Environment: real
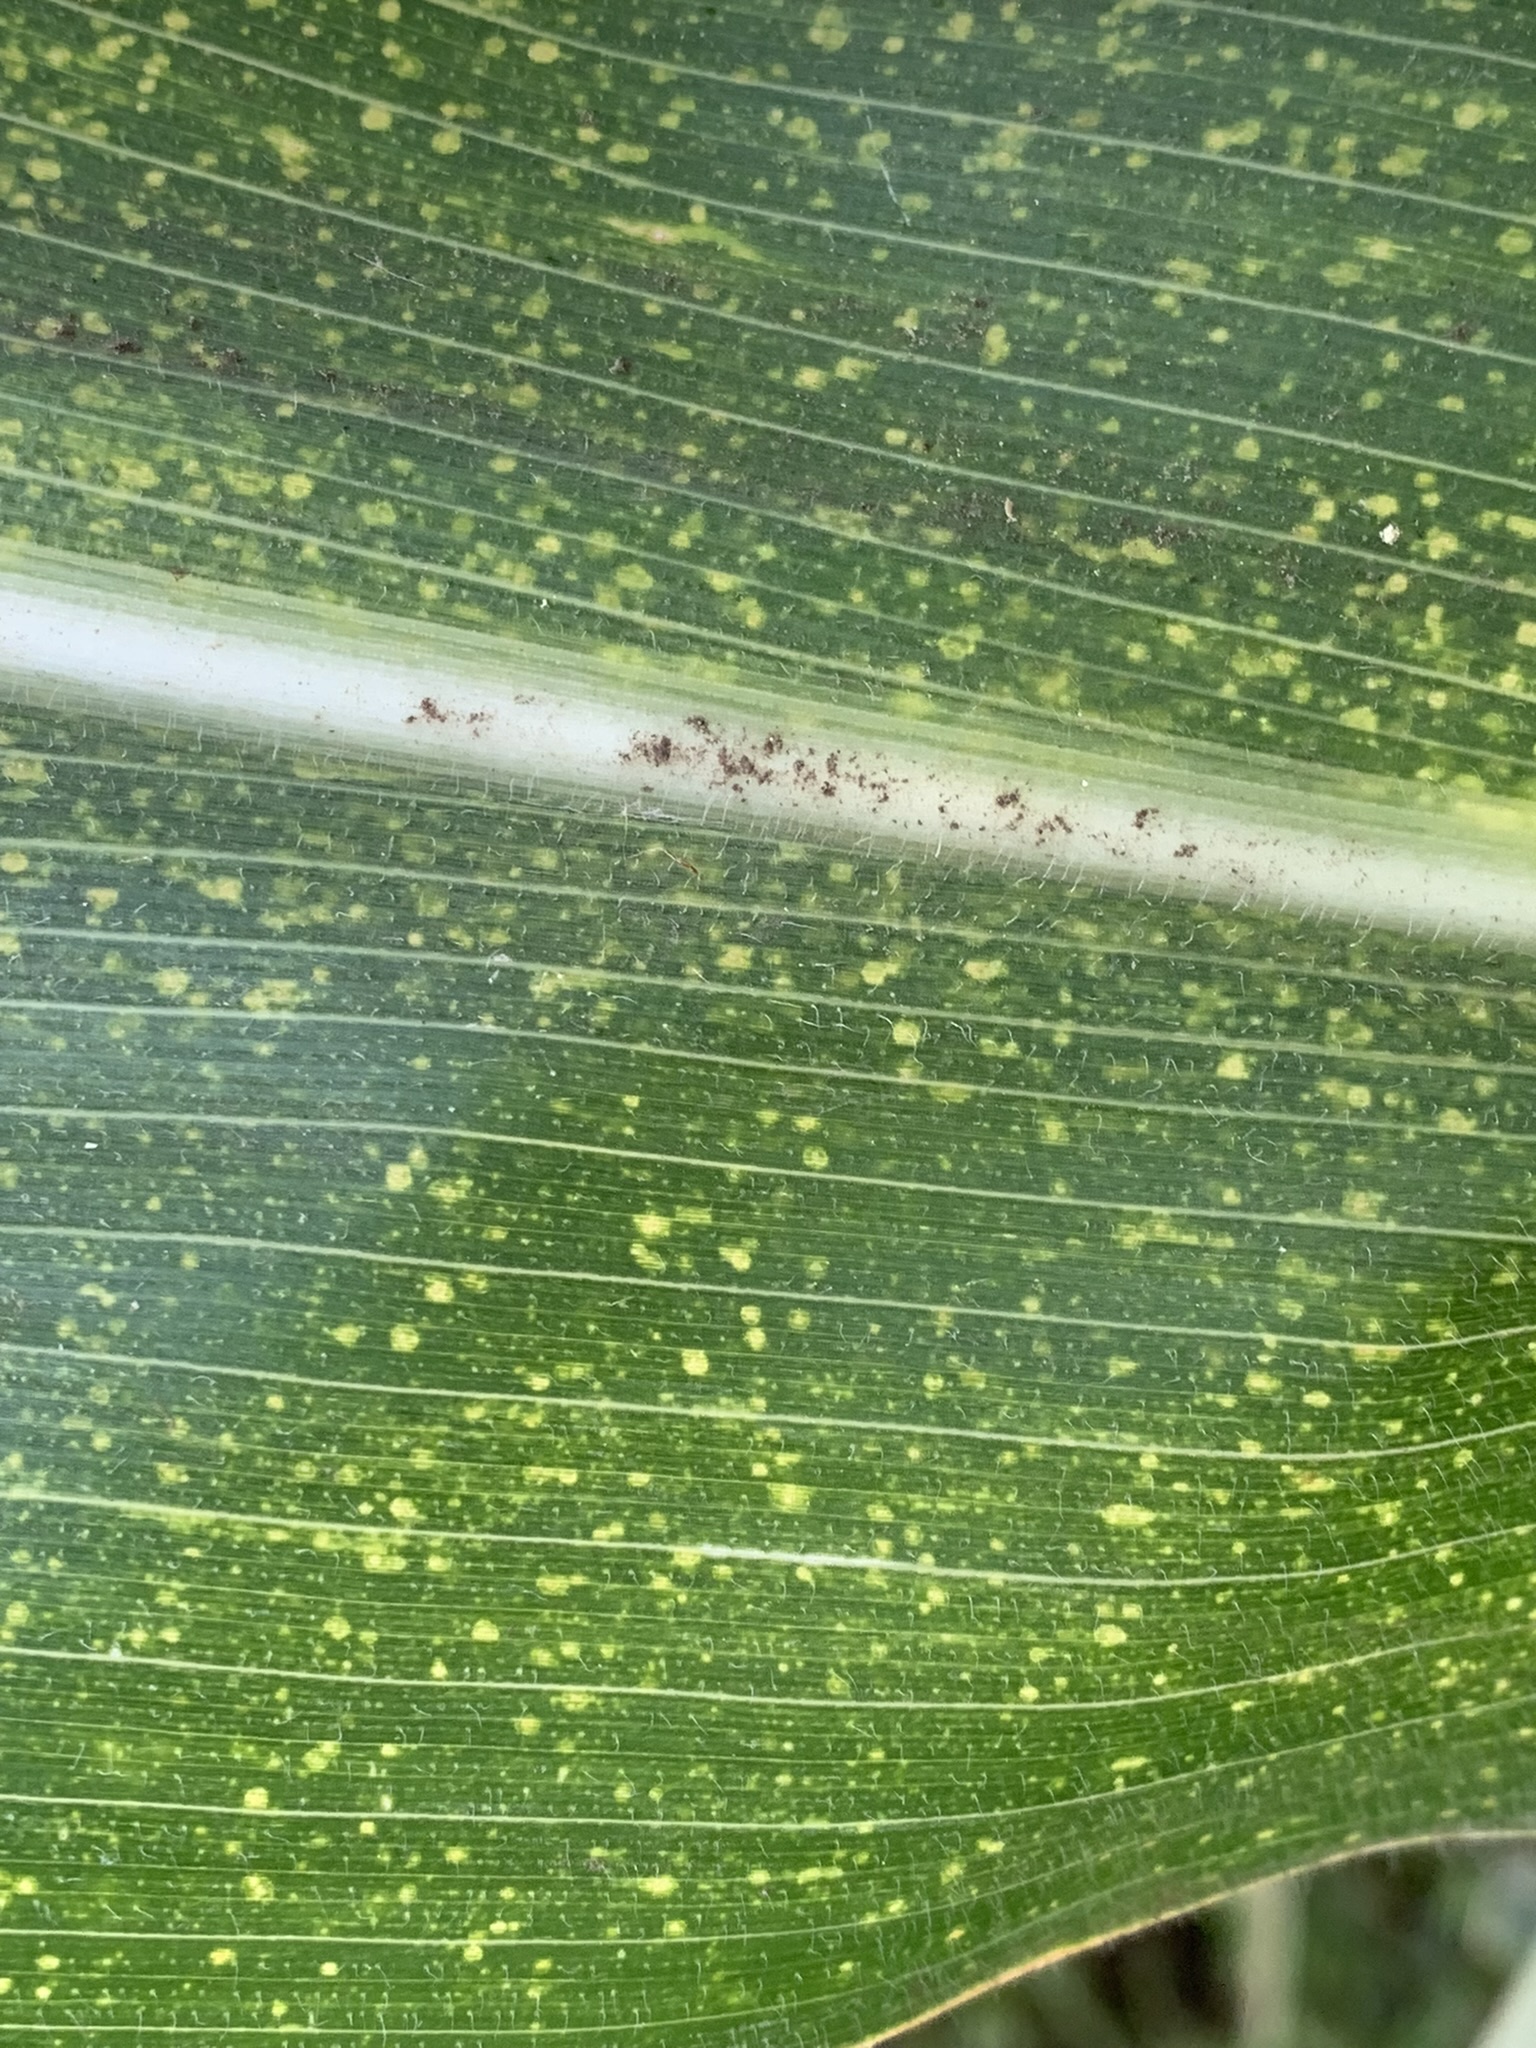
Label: lethal_necrosis